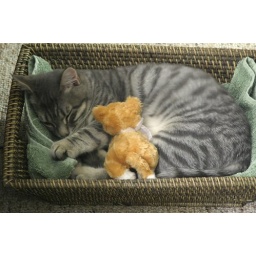
Siegfried sleeping in his basket with stuffed kitten that he plays with.